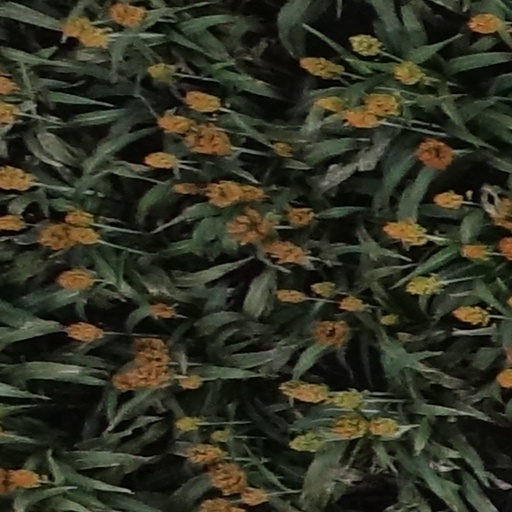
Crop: sorghum